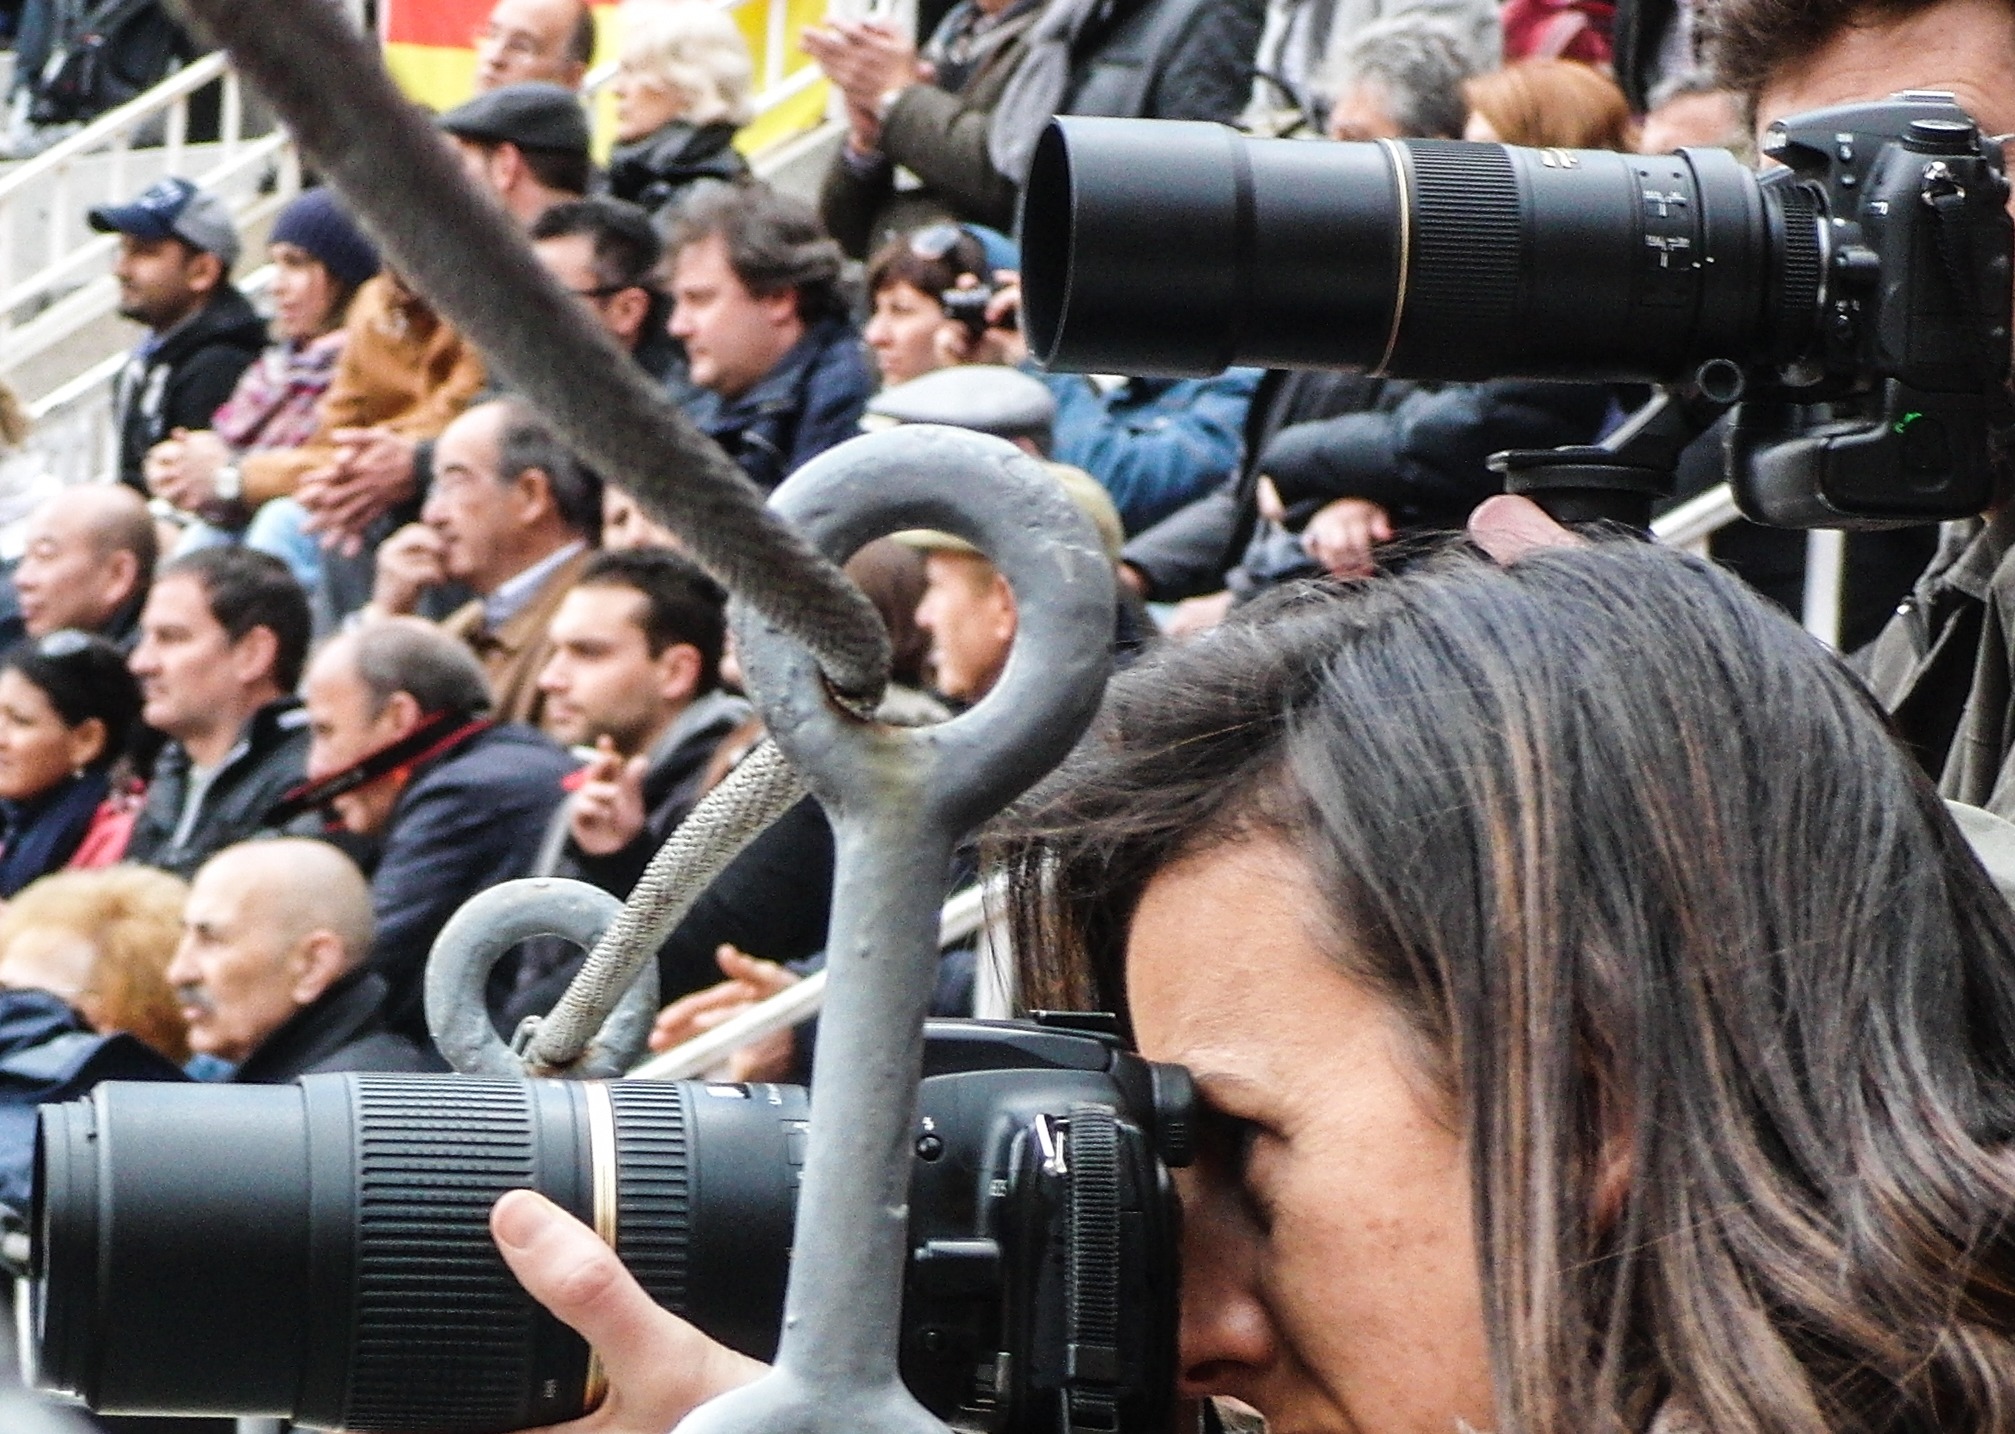
people, girl, camera, photography, photographer, crowd, photo, digital camera, digital, photographers, camera operator